Environmental policy of the Joe Biden administration

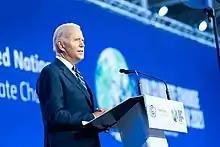
Biden at the opening ceremony of the COP26 climate summit in Glasgow, Scotland on November 1, 2021

The administration's final target is reaching carbon neutrality in the United States by 2050. Biden sees climate change as an "existential threat", a view supported by most in the scientific community. During his inauguration, Biden said that "A cry for survival comes from the planet itself, a cry that can't be any more desperate or any more clear." However, some activists have criticized the administration's policies for being insufficient to prevent catastrophic climate change.